Crazy Taxi: Catch a Ride

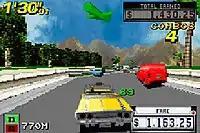
Gameplay of "Crazy Taxi: Catch a Ride". One of the few Game Boy Advance games to feature 3D graphics.

The main objective for the player is to make as much money as possible as a cab driver. The player selects one of two cities to play in where they maneuver around the city to find passengers for their cab. Players receive money based on; how fun the trip was for the passenger, hitting jumps within the map, driving close to traffic, drifting and how quickly the cab ride is accomplished. Players can choose from four characters, Axel, B.D. Joe, Gena and Gus. In addition to the main game, nine different mini-games are also available for play. The game also features multiple save slots per cartridge, allowing for the player to save their progress through the game.